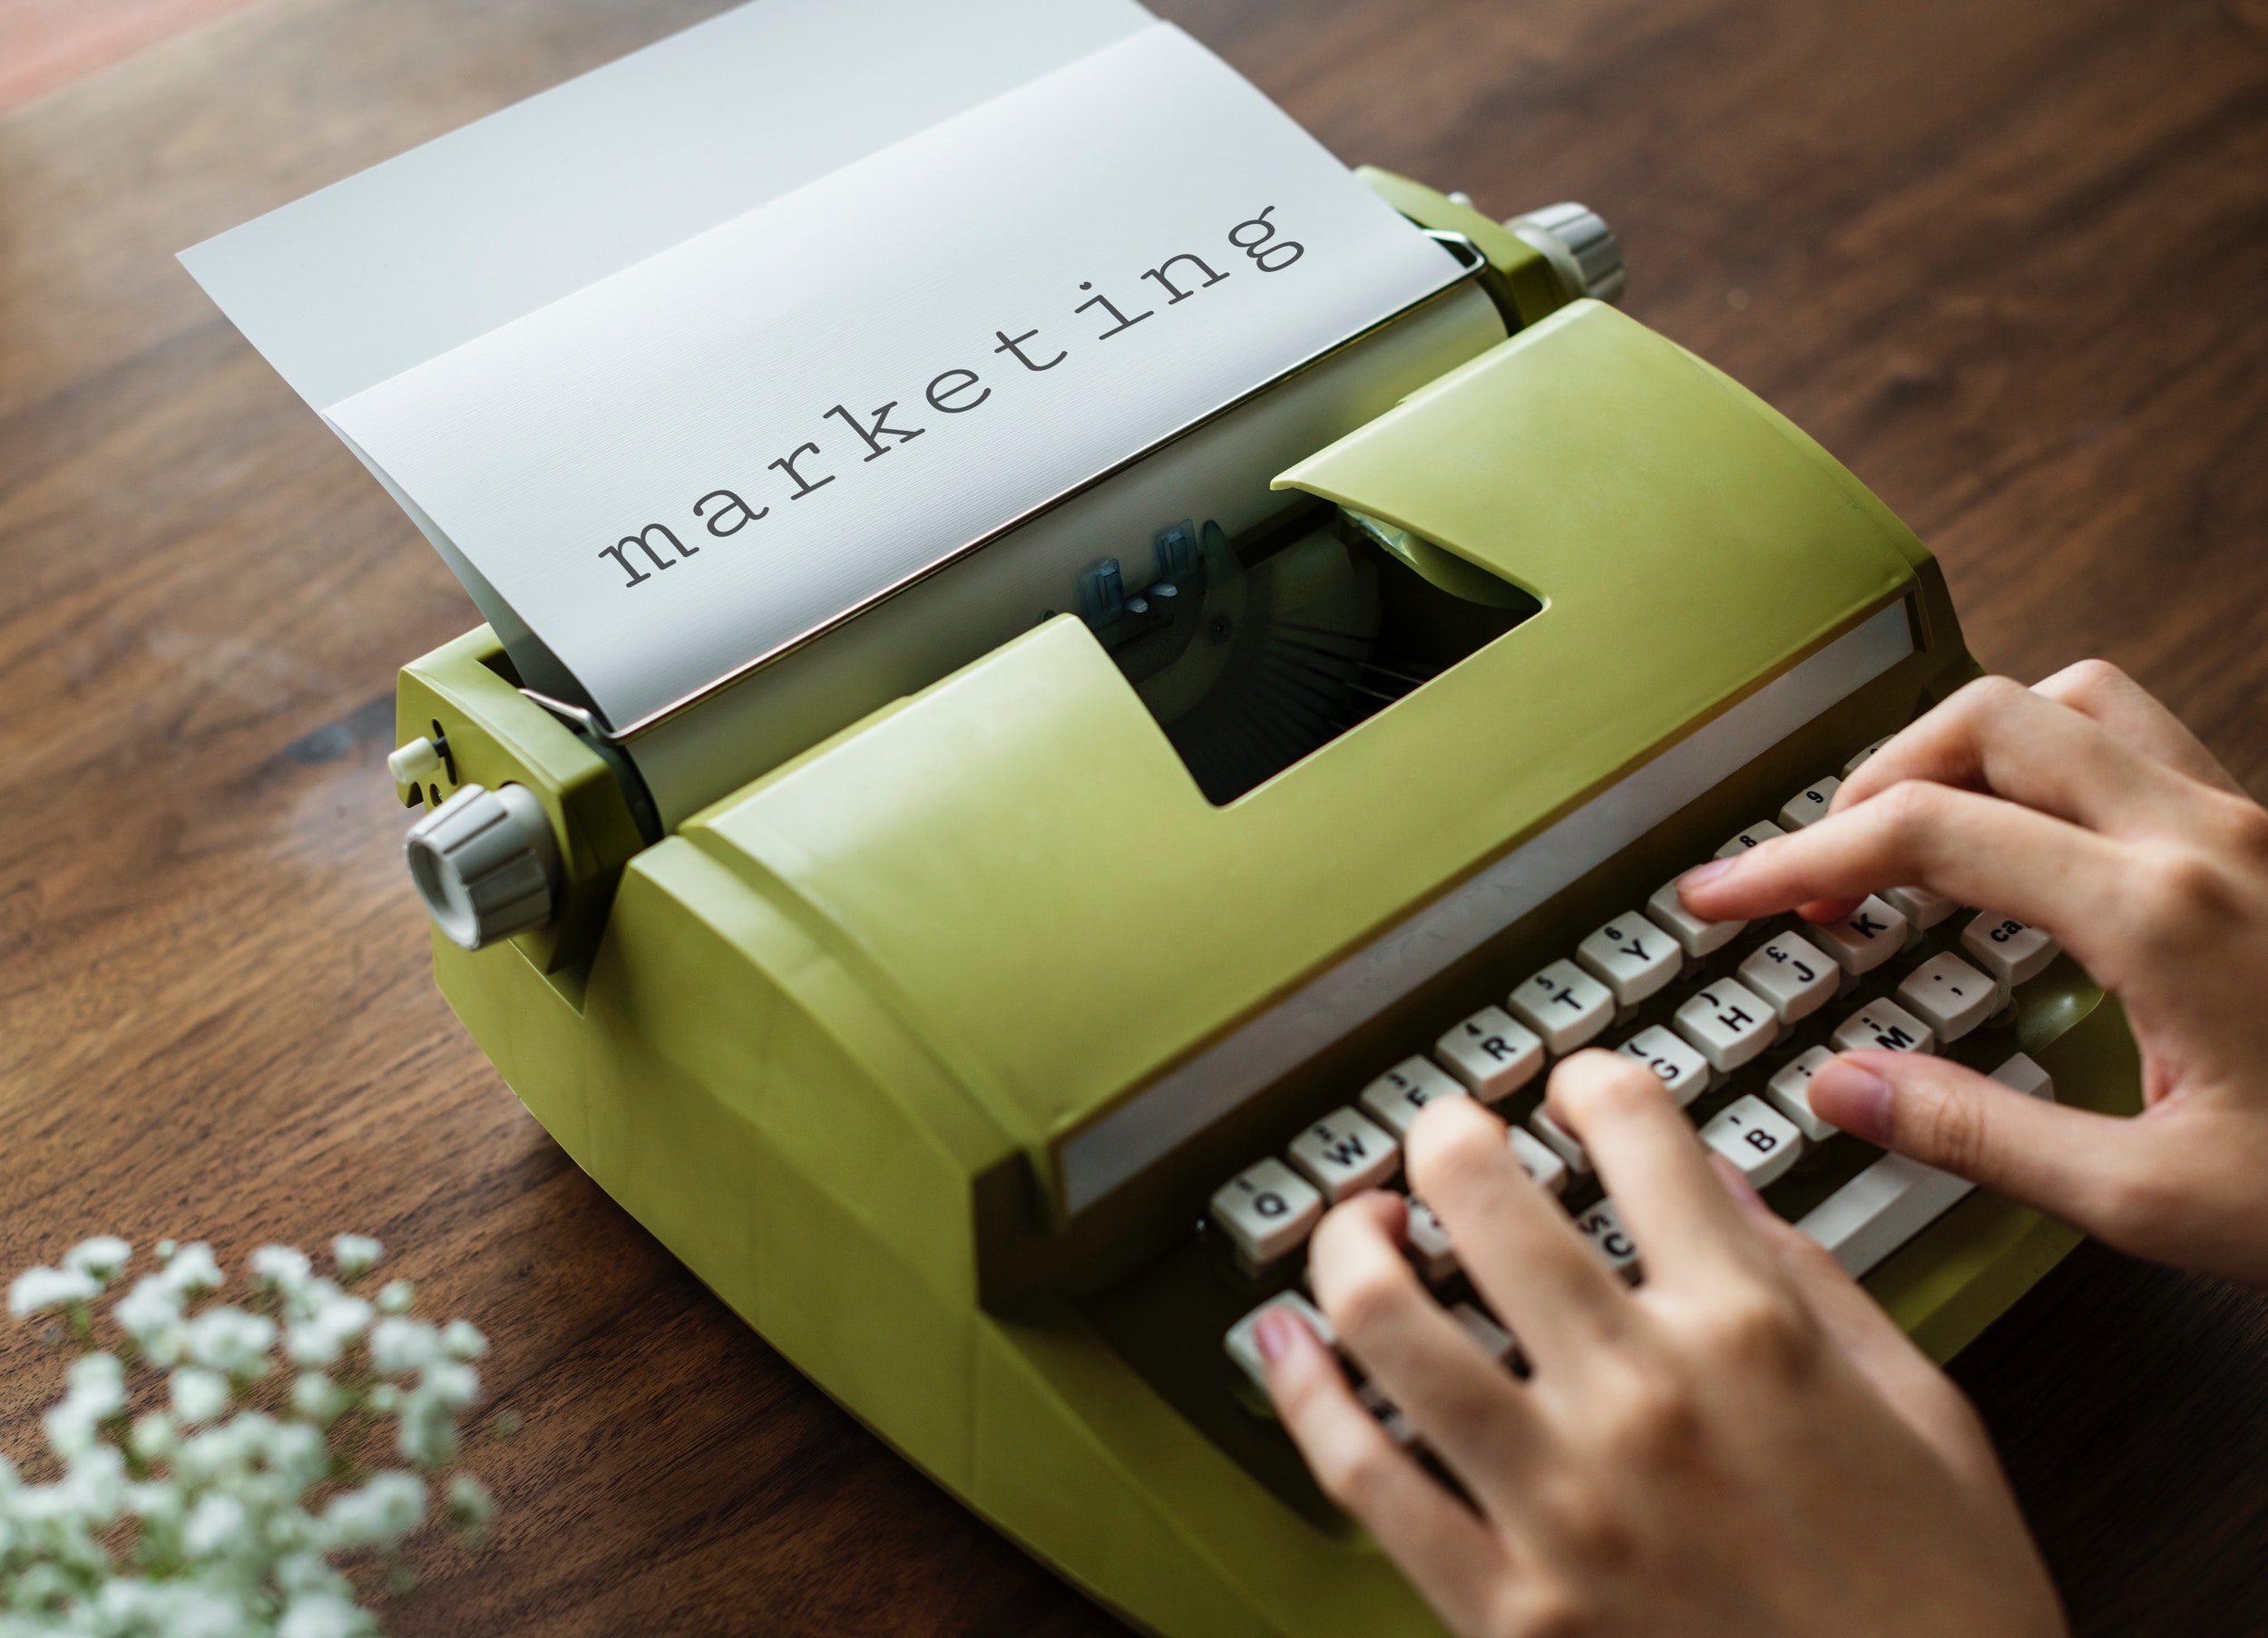
typewriter, product, office equipment, office supplies